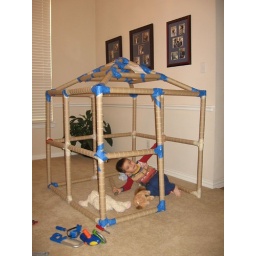
Andrew took up residence in his play house by putting a few of his animals to bed in it.